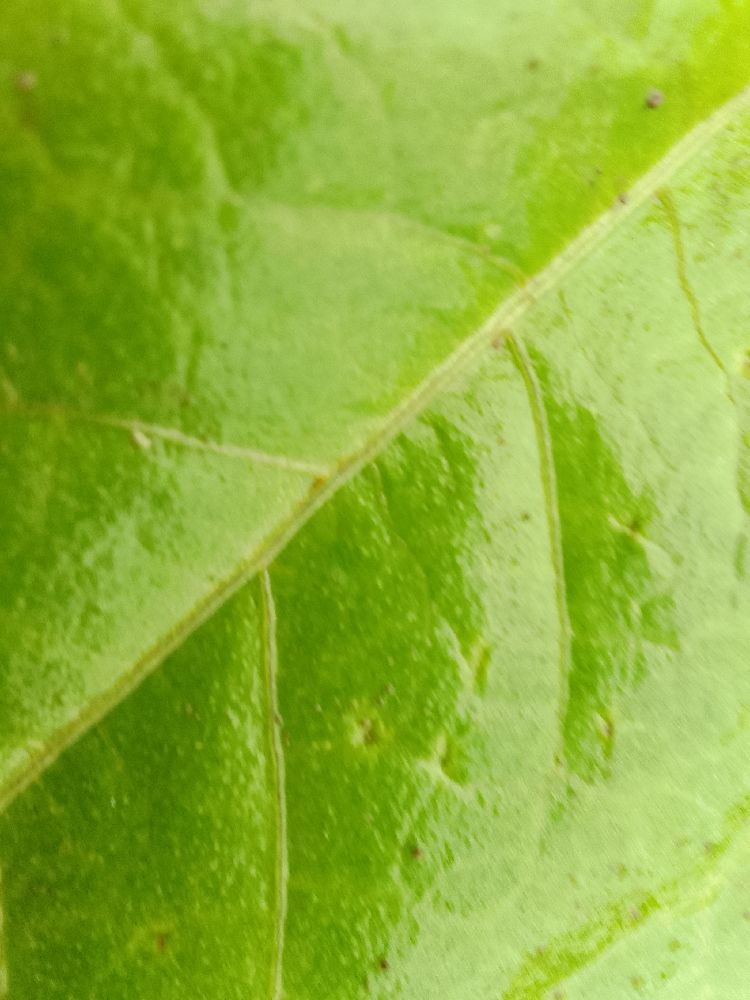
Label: healthy